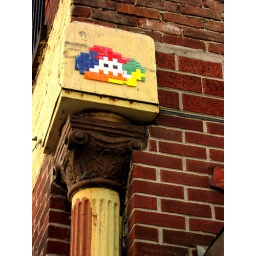
a random mosaic above a column on a building in NYC. looks like an old school video game graphic.